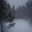
Label: forest